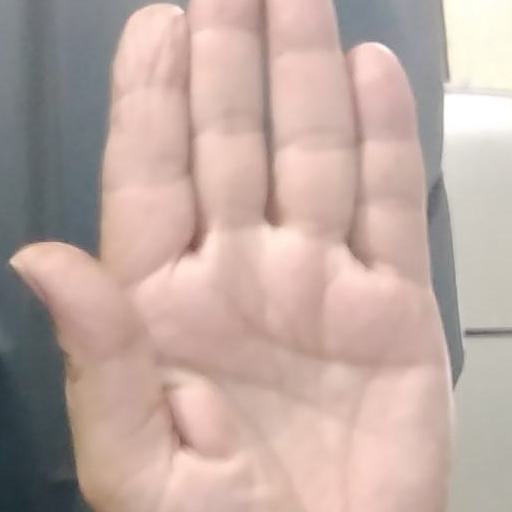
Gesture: stop